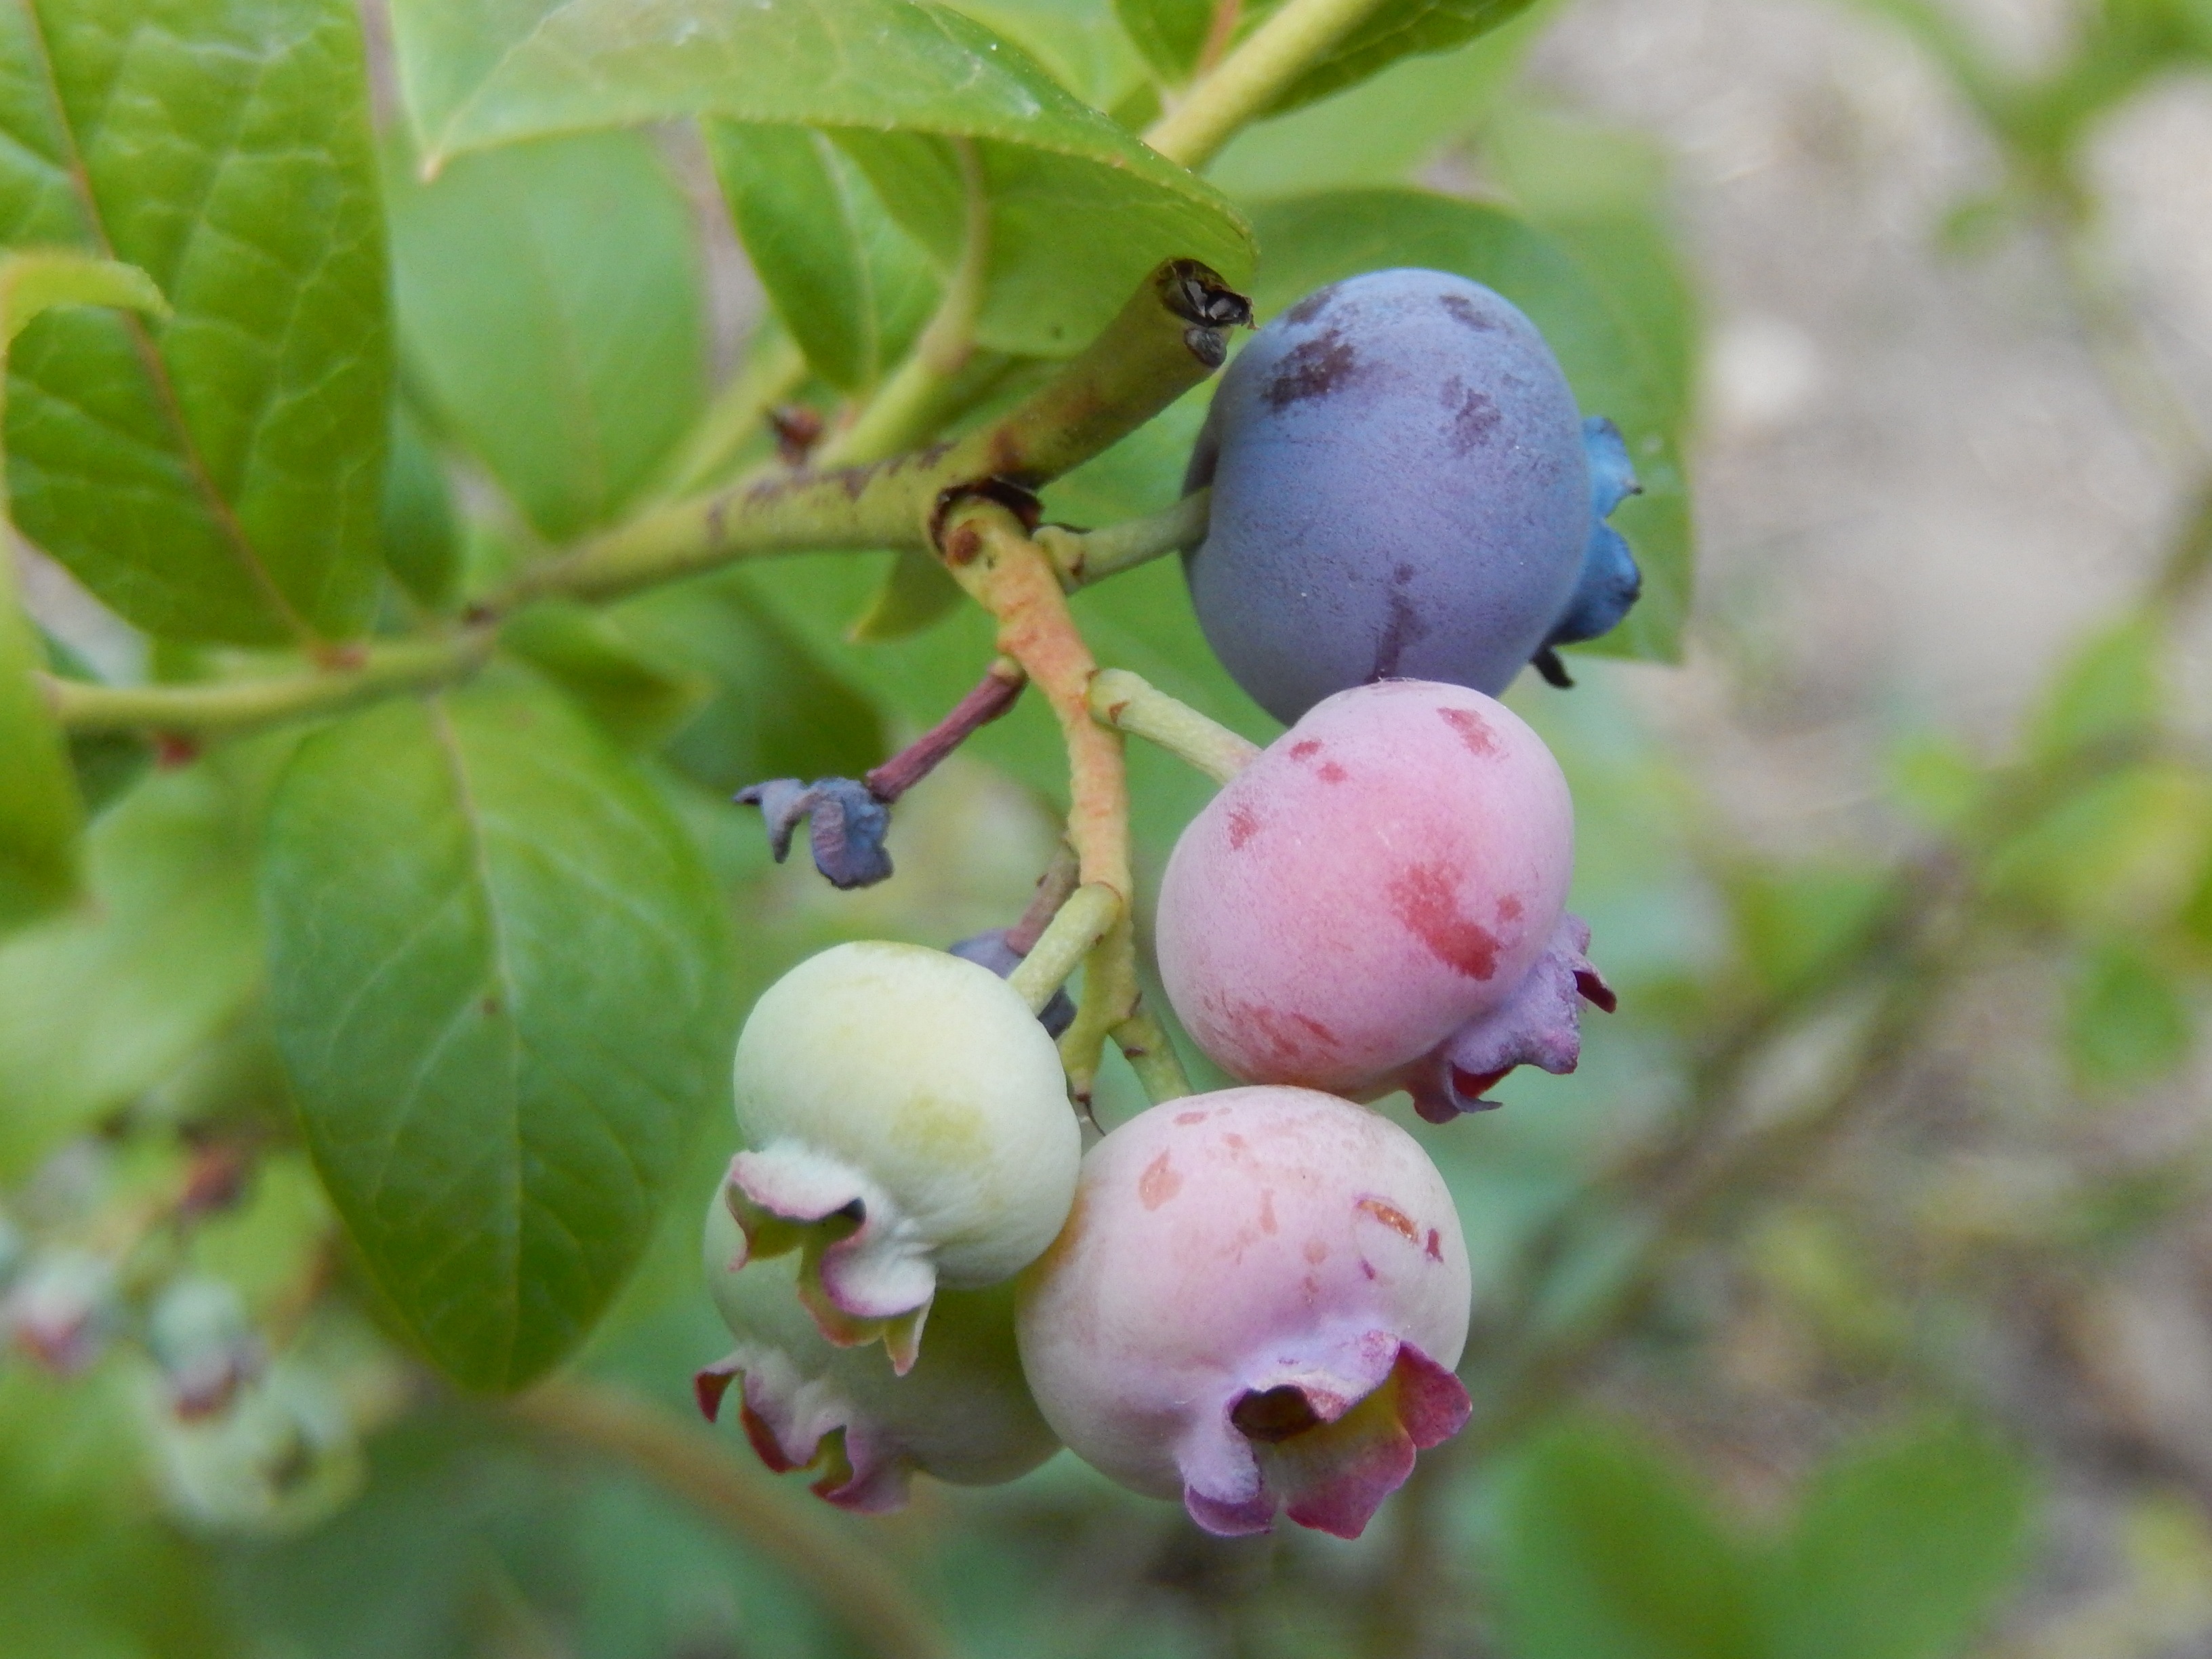
branch, blossom, plant, fruit, berry, flower, food, produce, garden, flora, blueberries, shrub, prunus spinosa, flowering plant, bilberry, damson, land plant